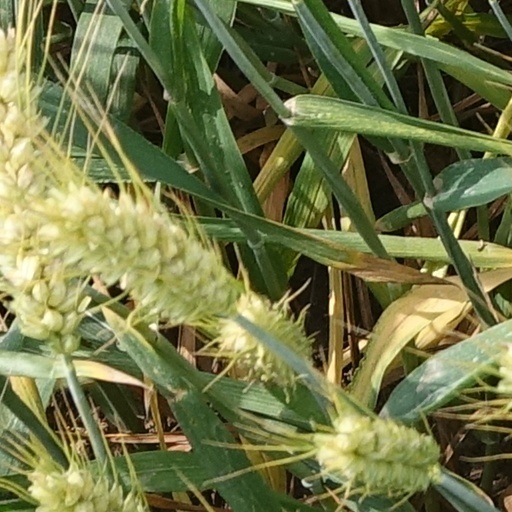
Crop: wheat